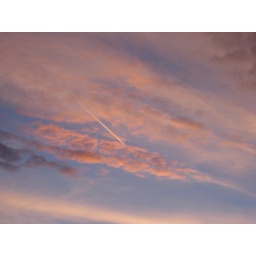
plane against the clouds